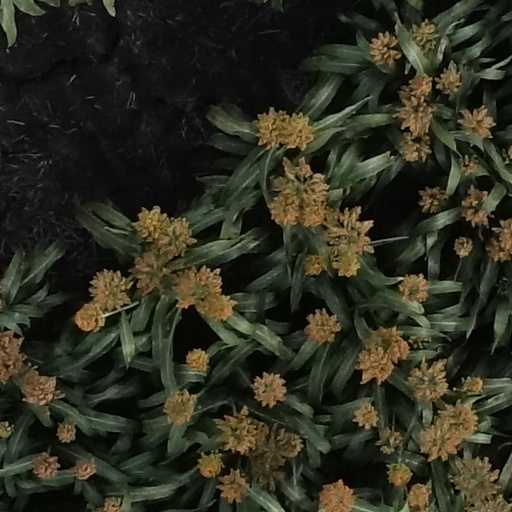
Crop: sorghum